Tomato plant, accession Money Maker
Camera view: tilt-top (135 deg); turntable rotation: 180 degrees
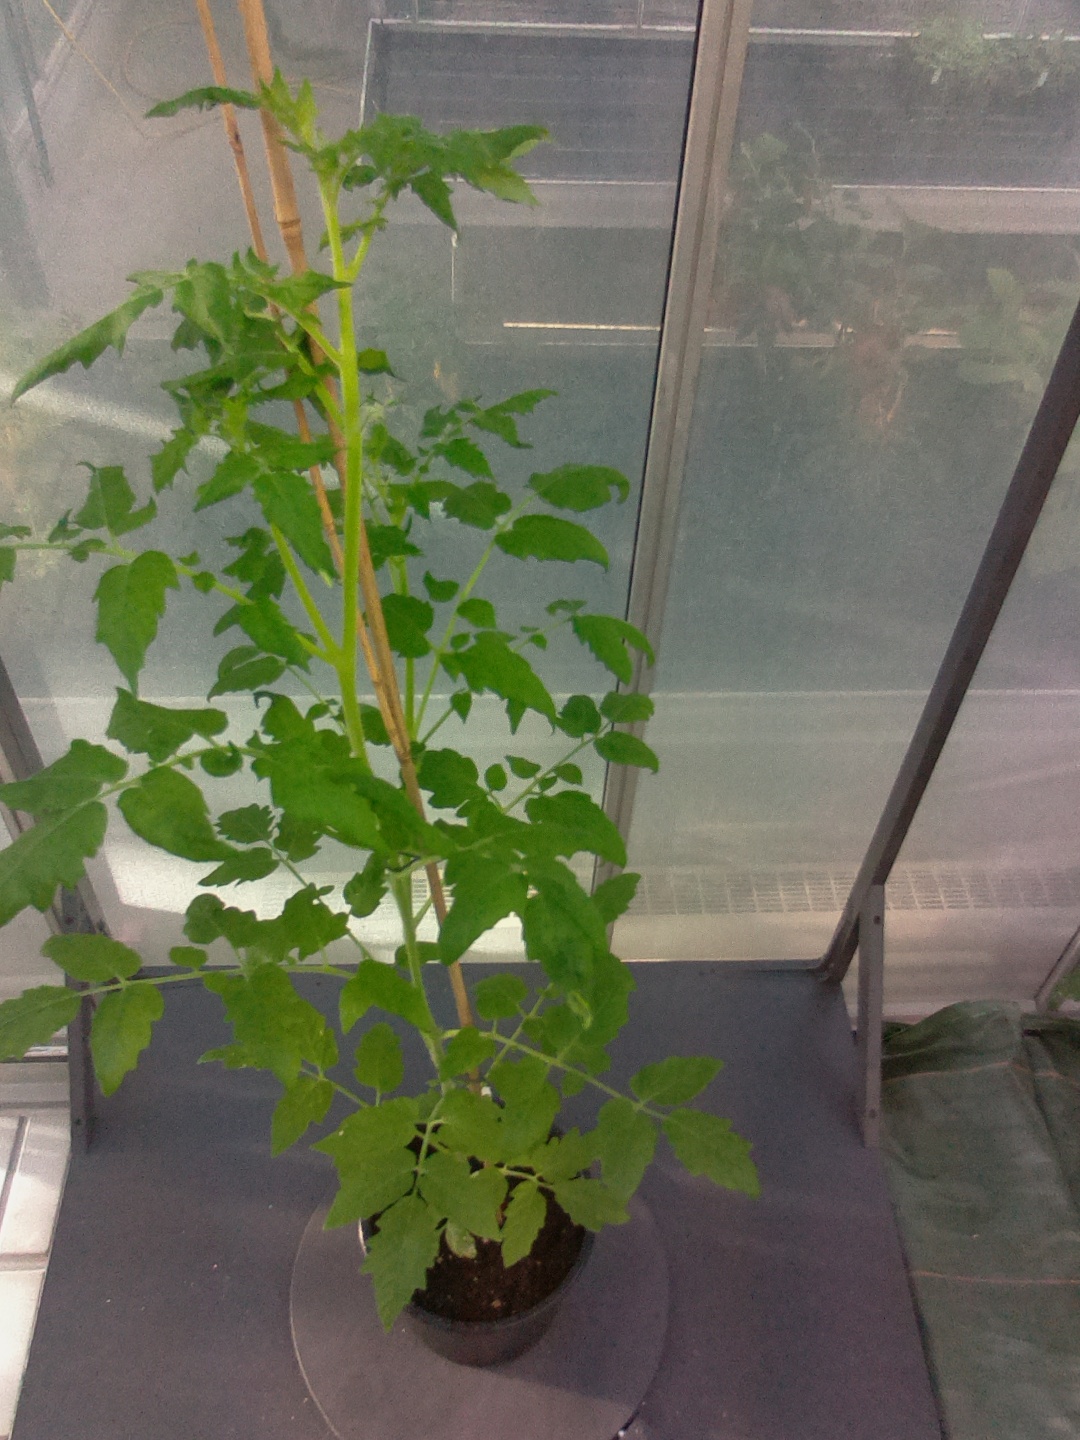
BBCH growth stage 52: 2 inflorescences visible